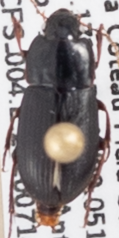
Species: Harpalus opacipennis
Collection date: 2020-07-14
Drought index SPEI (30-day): -1.028
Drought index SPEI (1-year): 1.386
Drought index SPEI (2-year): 1.77